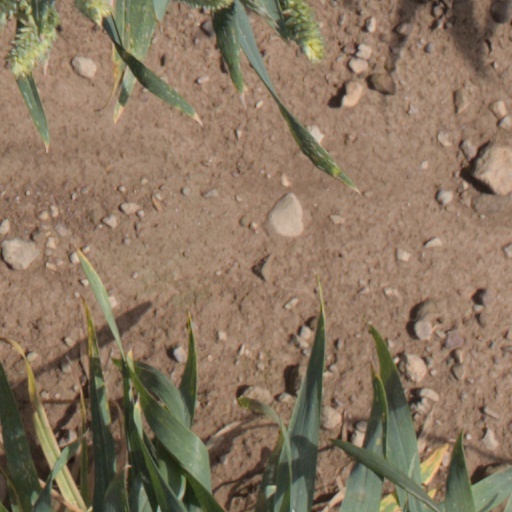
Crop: wheat